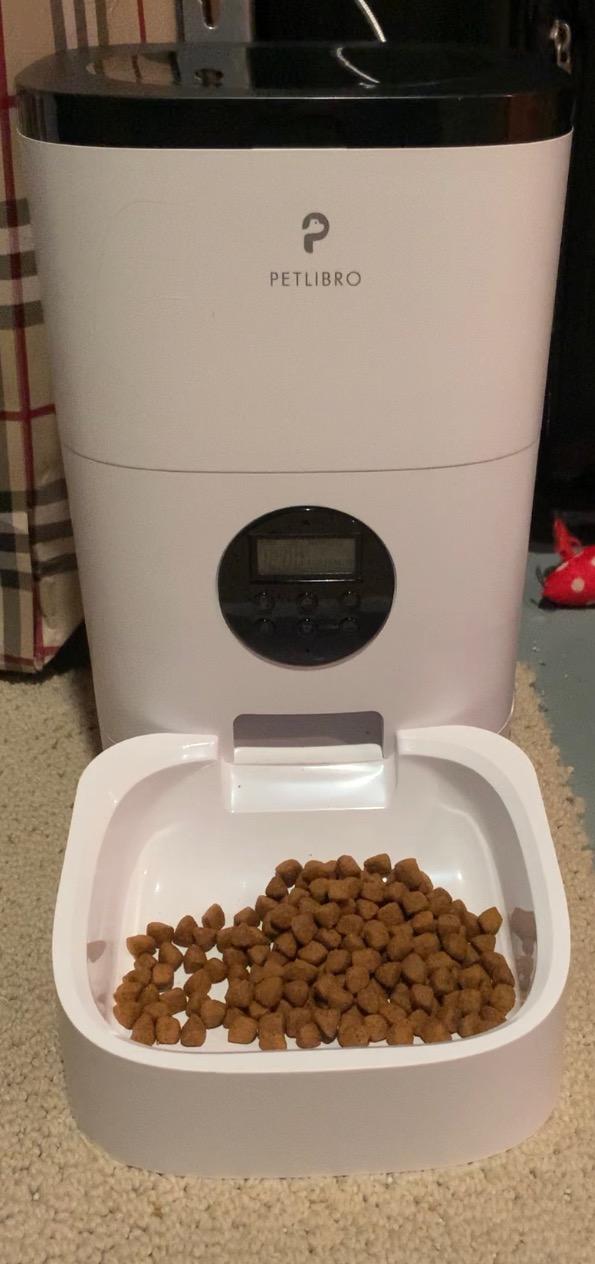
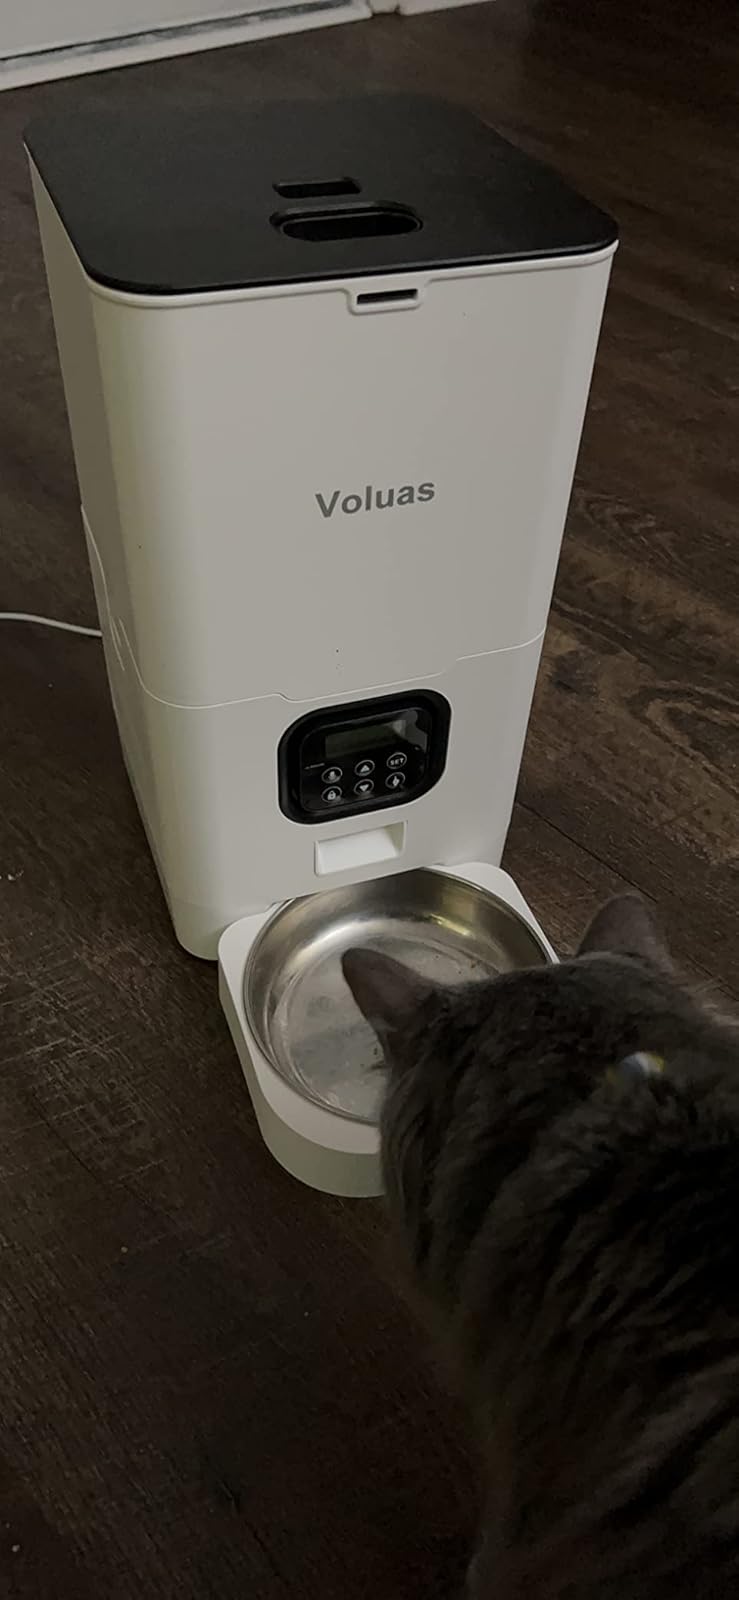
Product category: items_feeder
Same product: no